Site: brandenburg
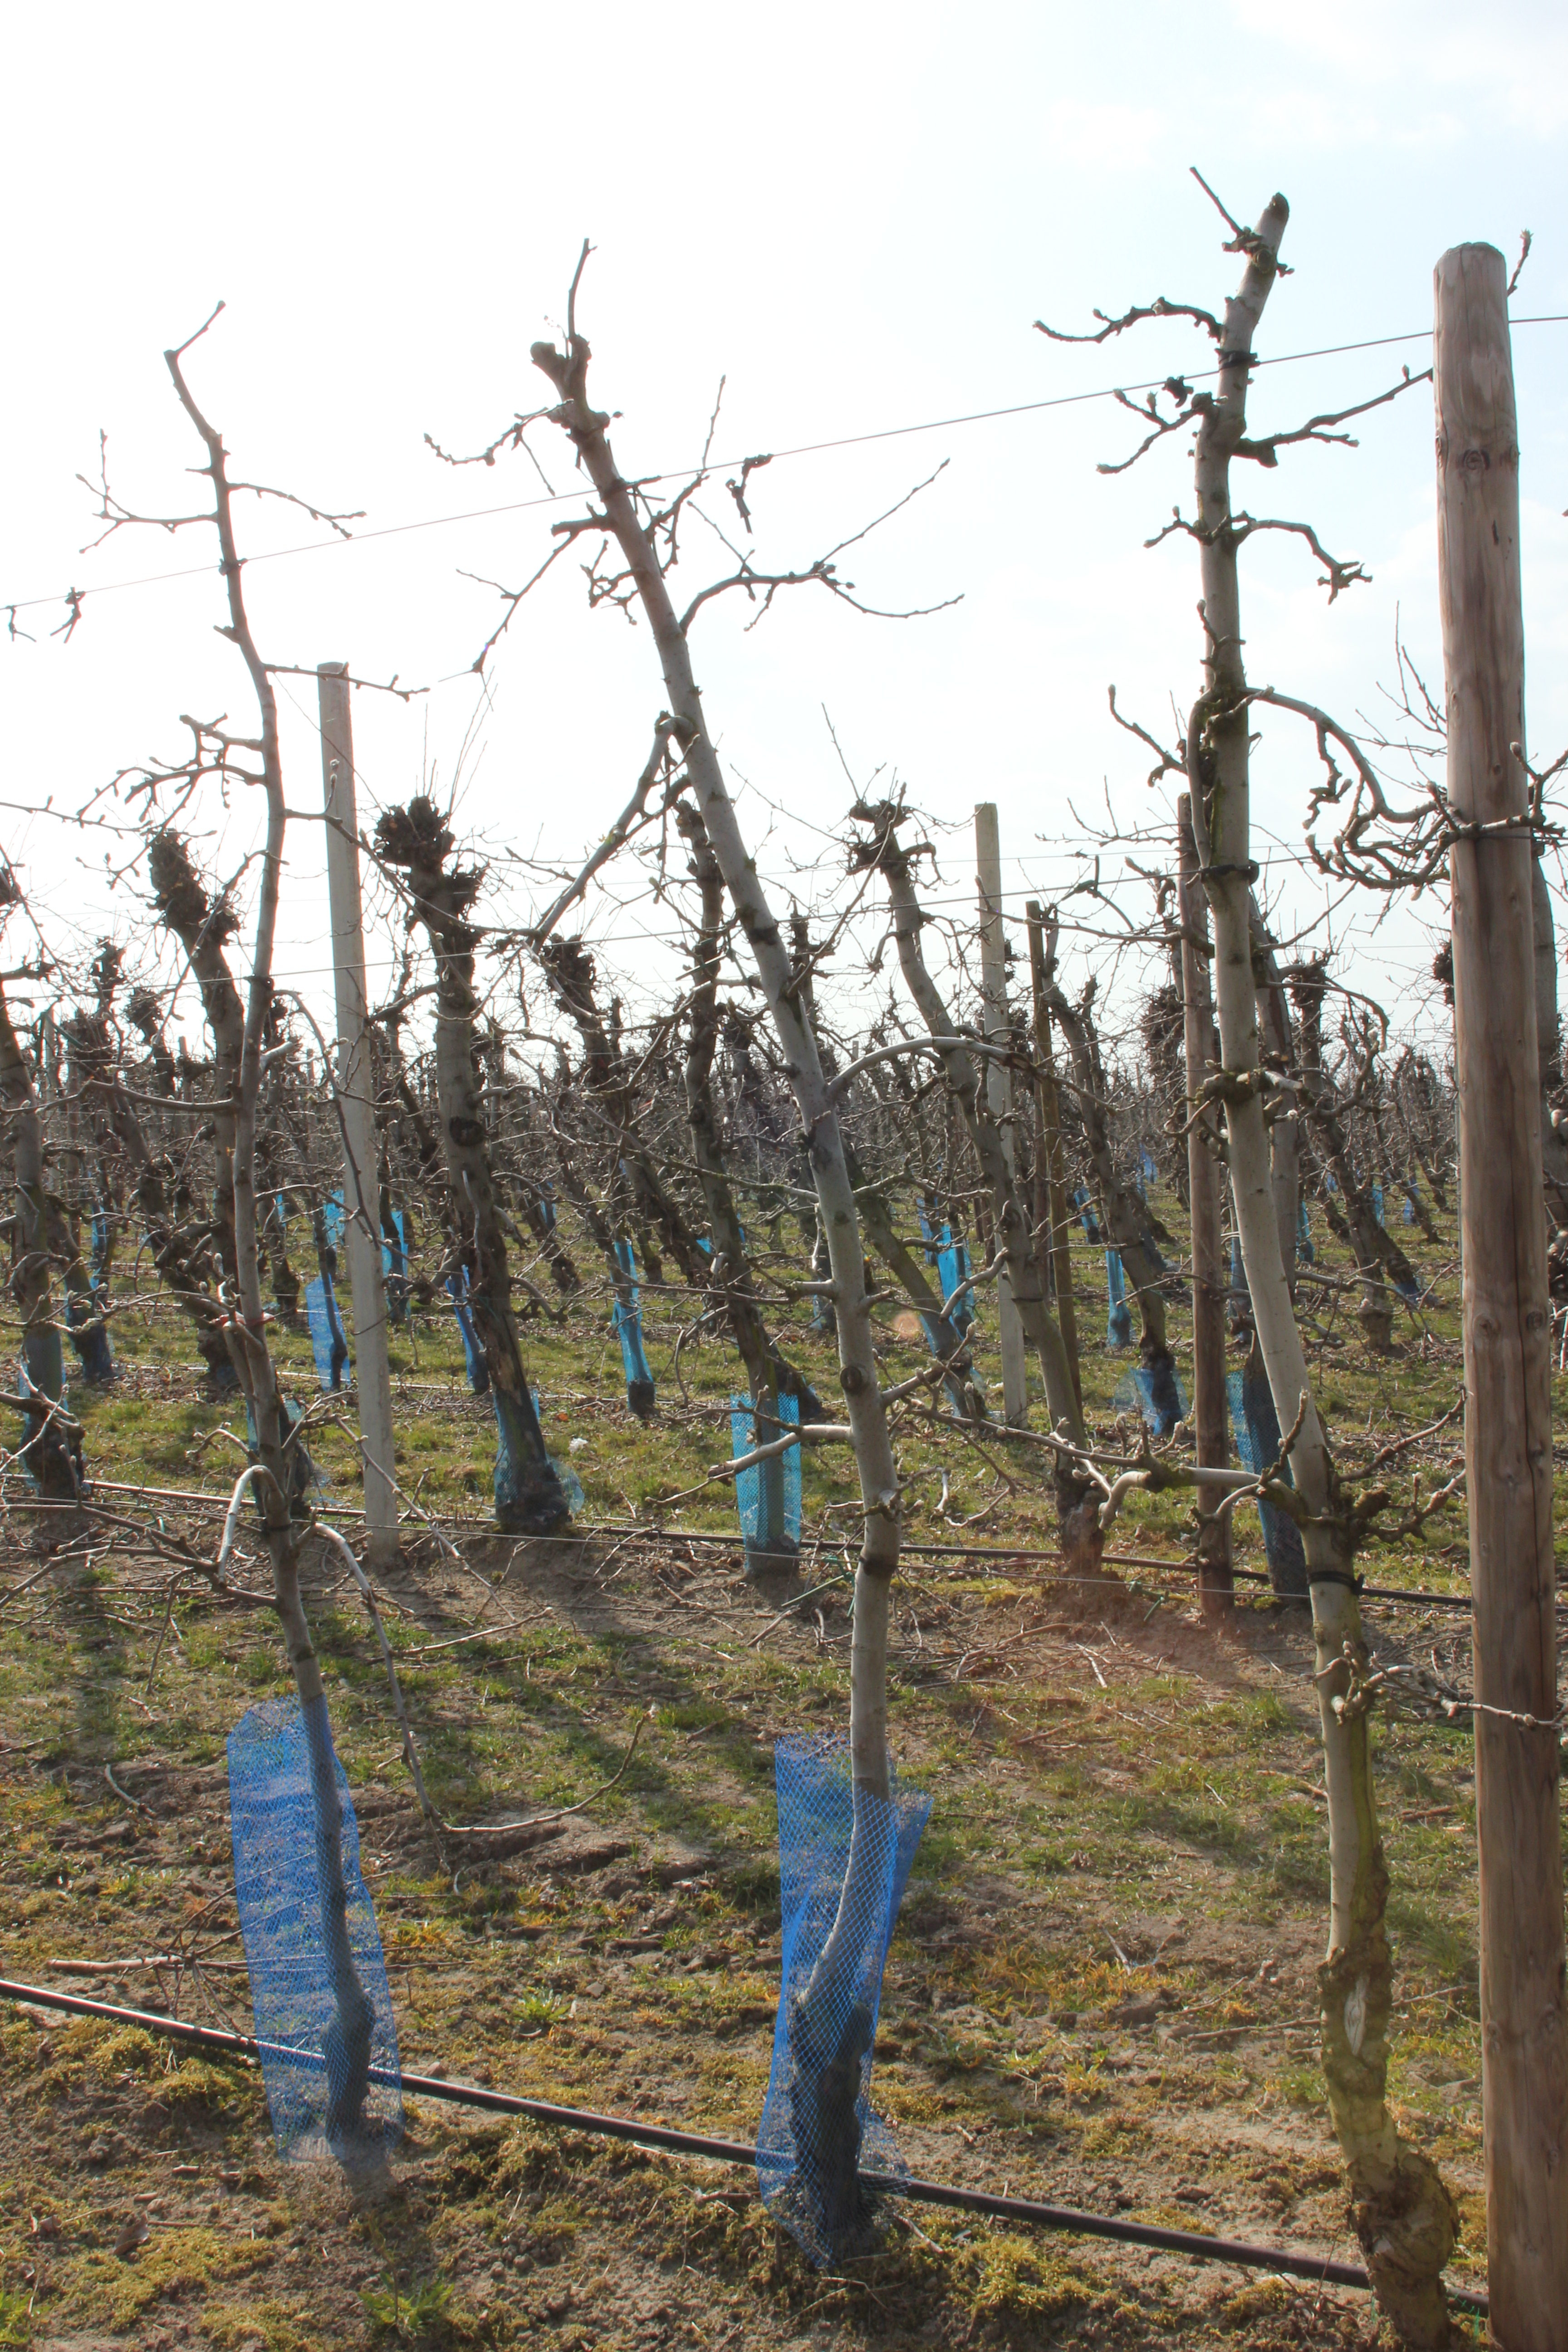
Growth stage (BBCH 03): Bud development